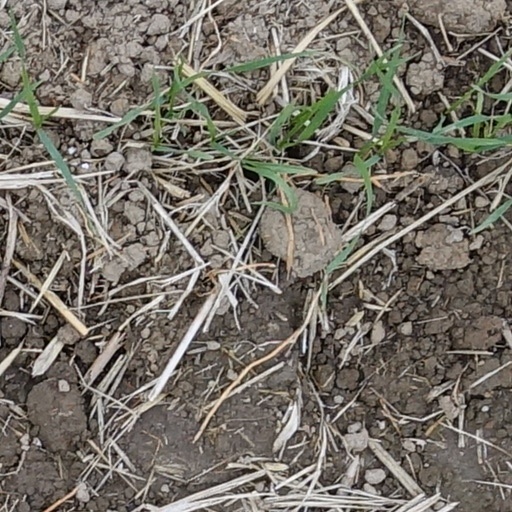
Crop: wheat